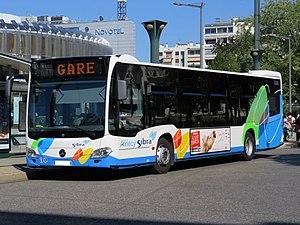
Un Mercedes-Benz Citaro C2 (n°401 de la SIBRA), assurant la ligne 7 du réseau Sibra — Grand Épagny, Epagny Metz-Tessy↔Gare Quai Nord, Annecy — et stationné à l’arrêt Gare Quai Nord (Annecy, France) le 26 septembre 2018.
La Société intercommunale des bus de la région annécienne est une entreprise de transport en commun qui exploite le réseau du même nom desservant la ville d'Annecy et son agglomération depuis plus de 30 ans. En 2018, le réseau est composé de 33 lignes régulières couvrant une surface de plus de 128 km², et dessert près de 153 000 habitants. En 2017, le réseau totalisait 343 km de long.
Un autobus est un véhicule de transport routier de voyageurs en milieux urbain/périurbain et suburbain. C'est l'un des principaux types de véhicules employé dans les transports en commun.